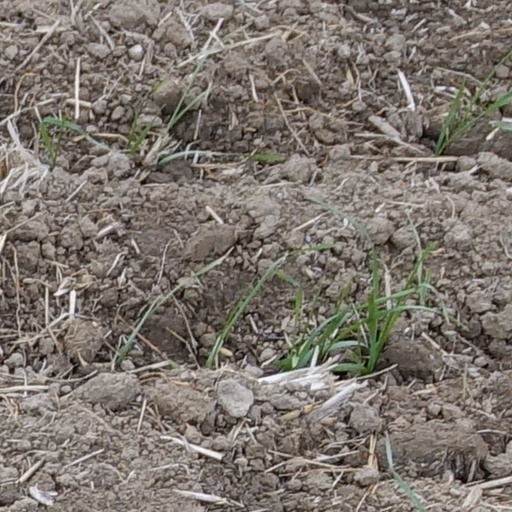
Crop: wheat